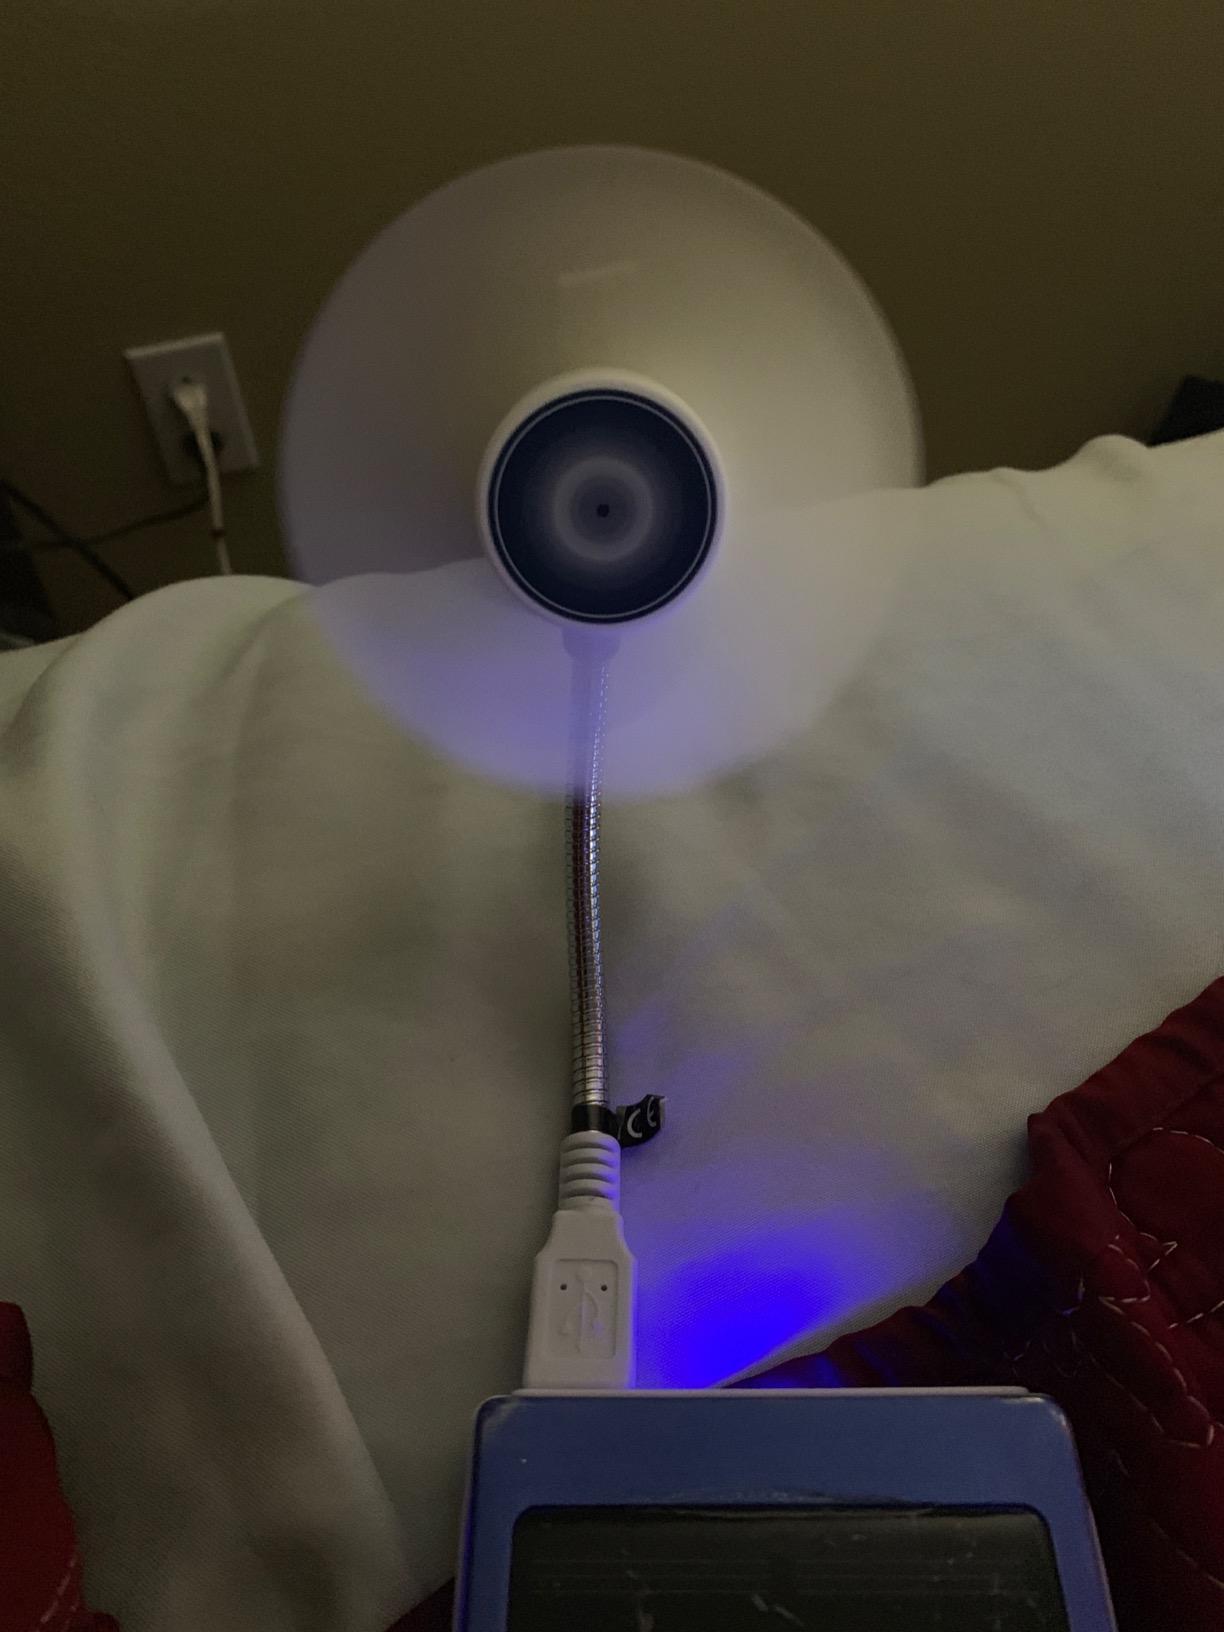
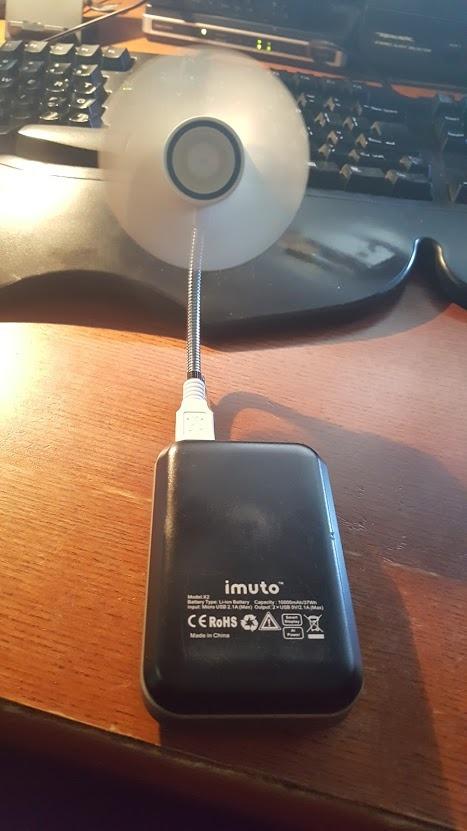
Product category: fan
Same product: yes